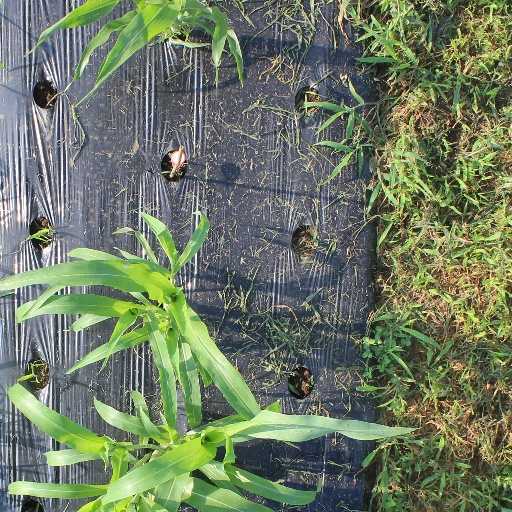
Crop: sorghum